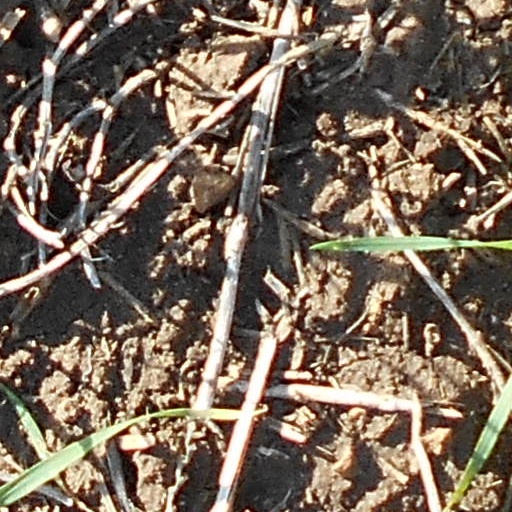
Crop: wheat